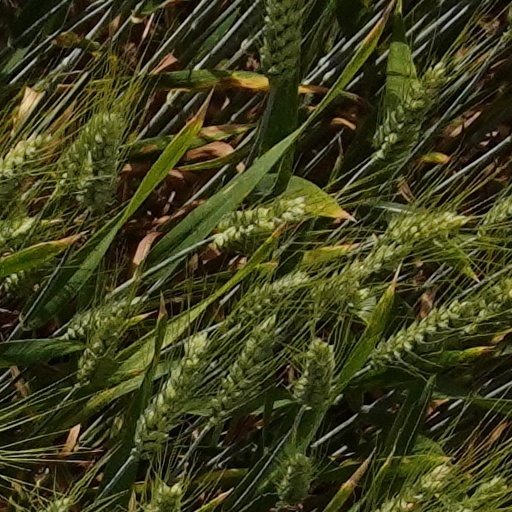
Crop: wheat